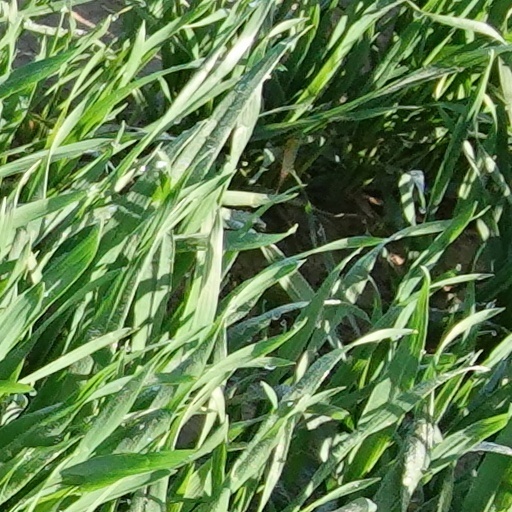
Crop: wheat